Kurobe Dam

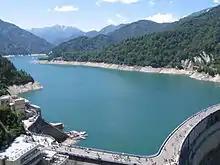
Lake Kurobe

The Kurobe Dam is a , , variable-radius (dome) arch dam. The dam is wide at its base, wide at its crest, and contains of concrete. The dam is flanked and supported by two "wing" dams which form the abutments; the one on the left bank is long and the right is . The dam withholds a reservoir with a capacity of of which is live (active or "useful") storage. The reservoir also has a catchment area of and surface area of . The dam's spillway is on its crest and contains 10 uncontrolled openings with a maximum discharge capacity of . Three other openings exist in the dam's orifice, which consist of diameter pipes, two of which can discharge a maximum of each and the third . The dam's crest elevation is above sea level, while the reservoir's normal operating level is and low level is considered .